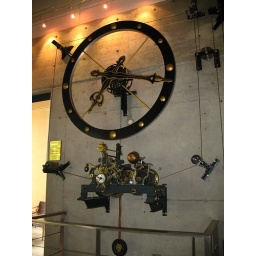
Tokara Winery, South Africa - this clock was originally in a church and has been restored